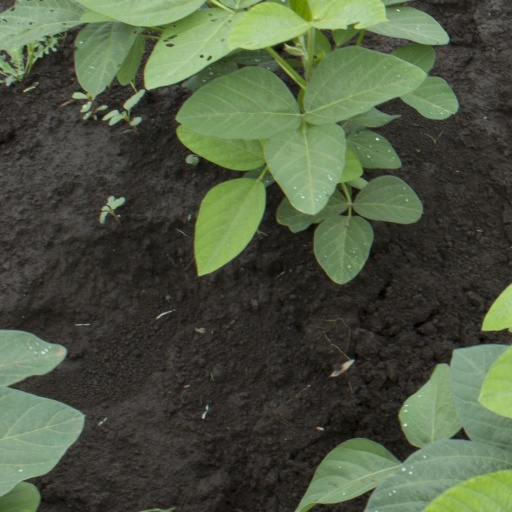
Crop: soybean